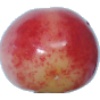
Label: Cherry Rainier 1